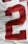
Number: 2